York College, City University of New York

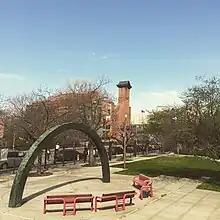
York College

The college is organized into three schools: the School of Arts & Sciences, the School of Business & Information Systems, and the School of Health Sciences and Professional Programs. Through those schools, York College offers B.A. and B.S. degrees. As of 2023–24, York offered master's degrees in six graduate programs.